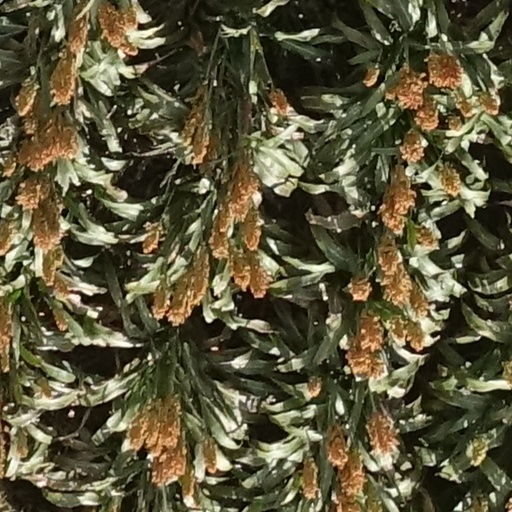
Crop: sorghum